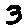
Label: 3